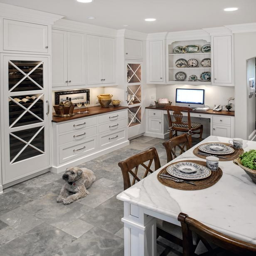
the gray tile floors in this traditional white kitchen are easy to keep clean with four - legged family members around .